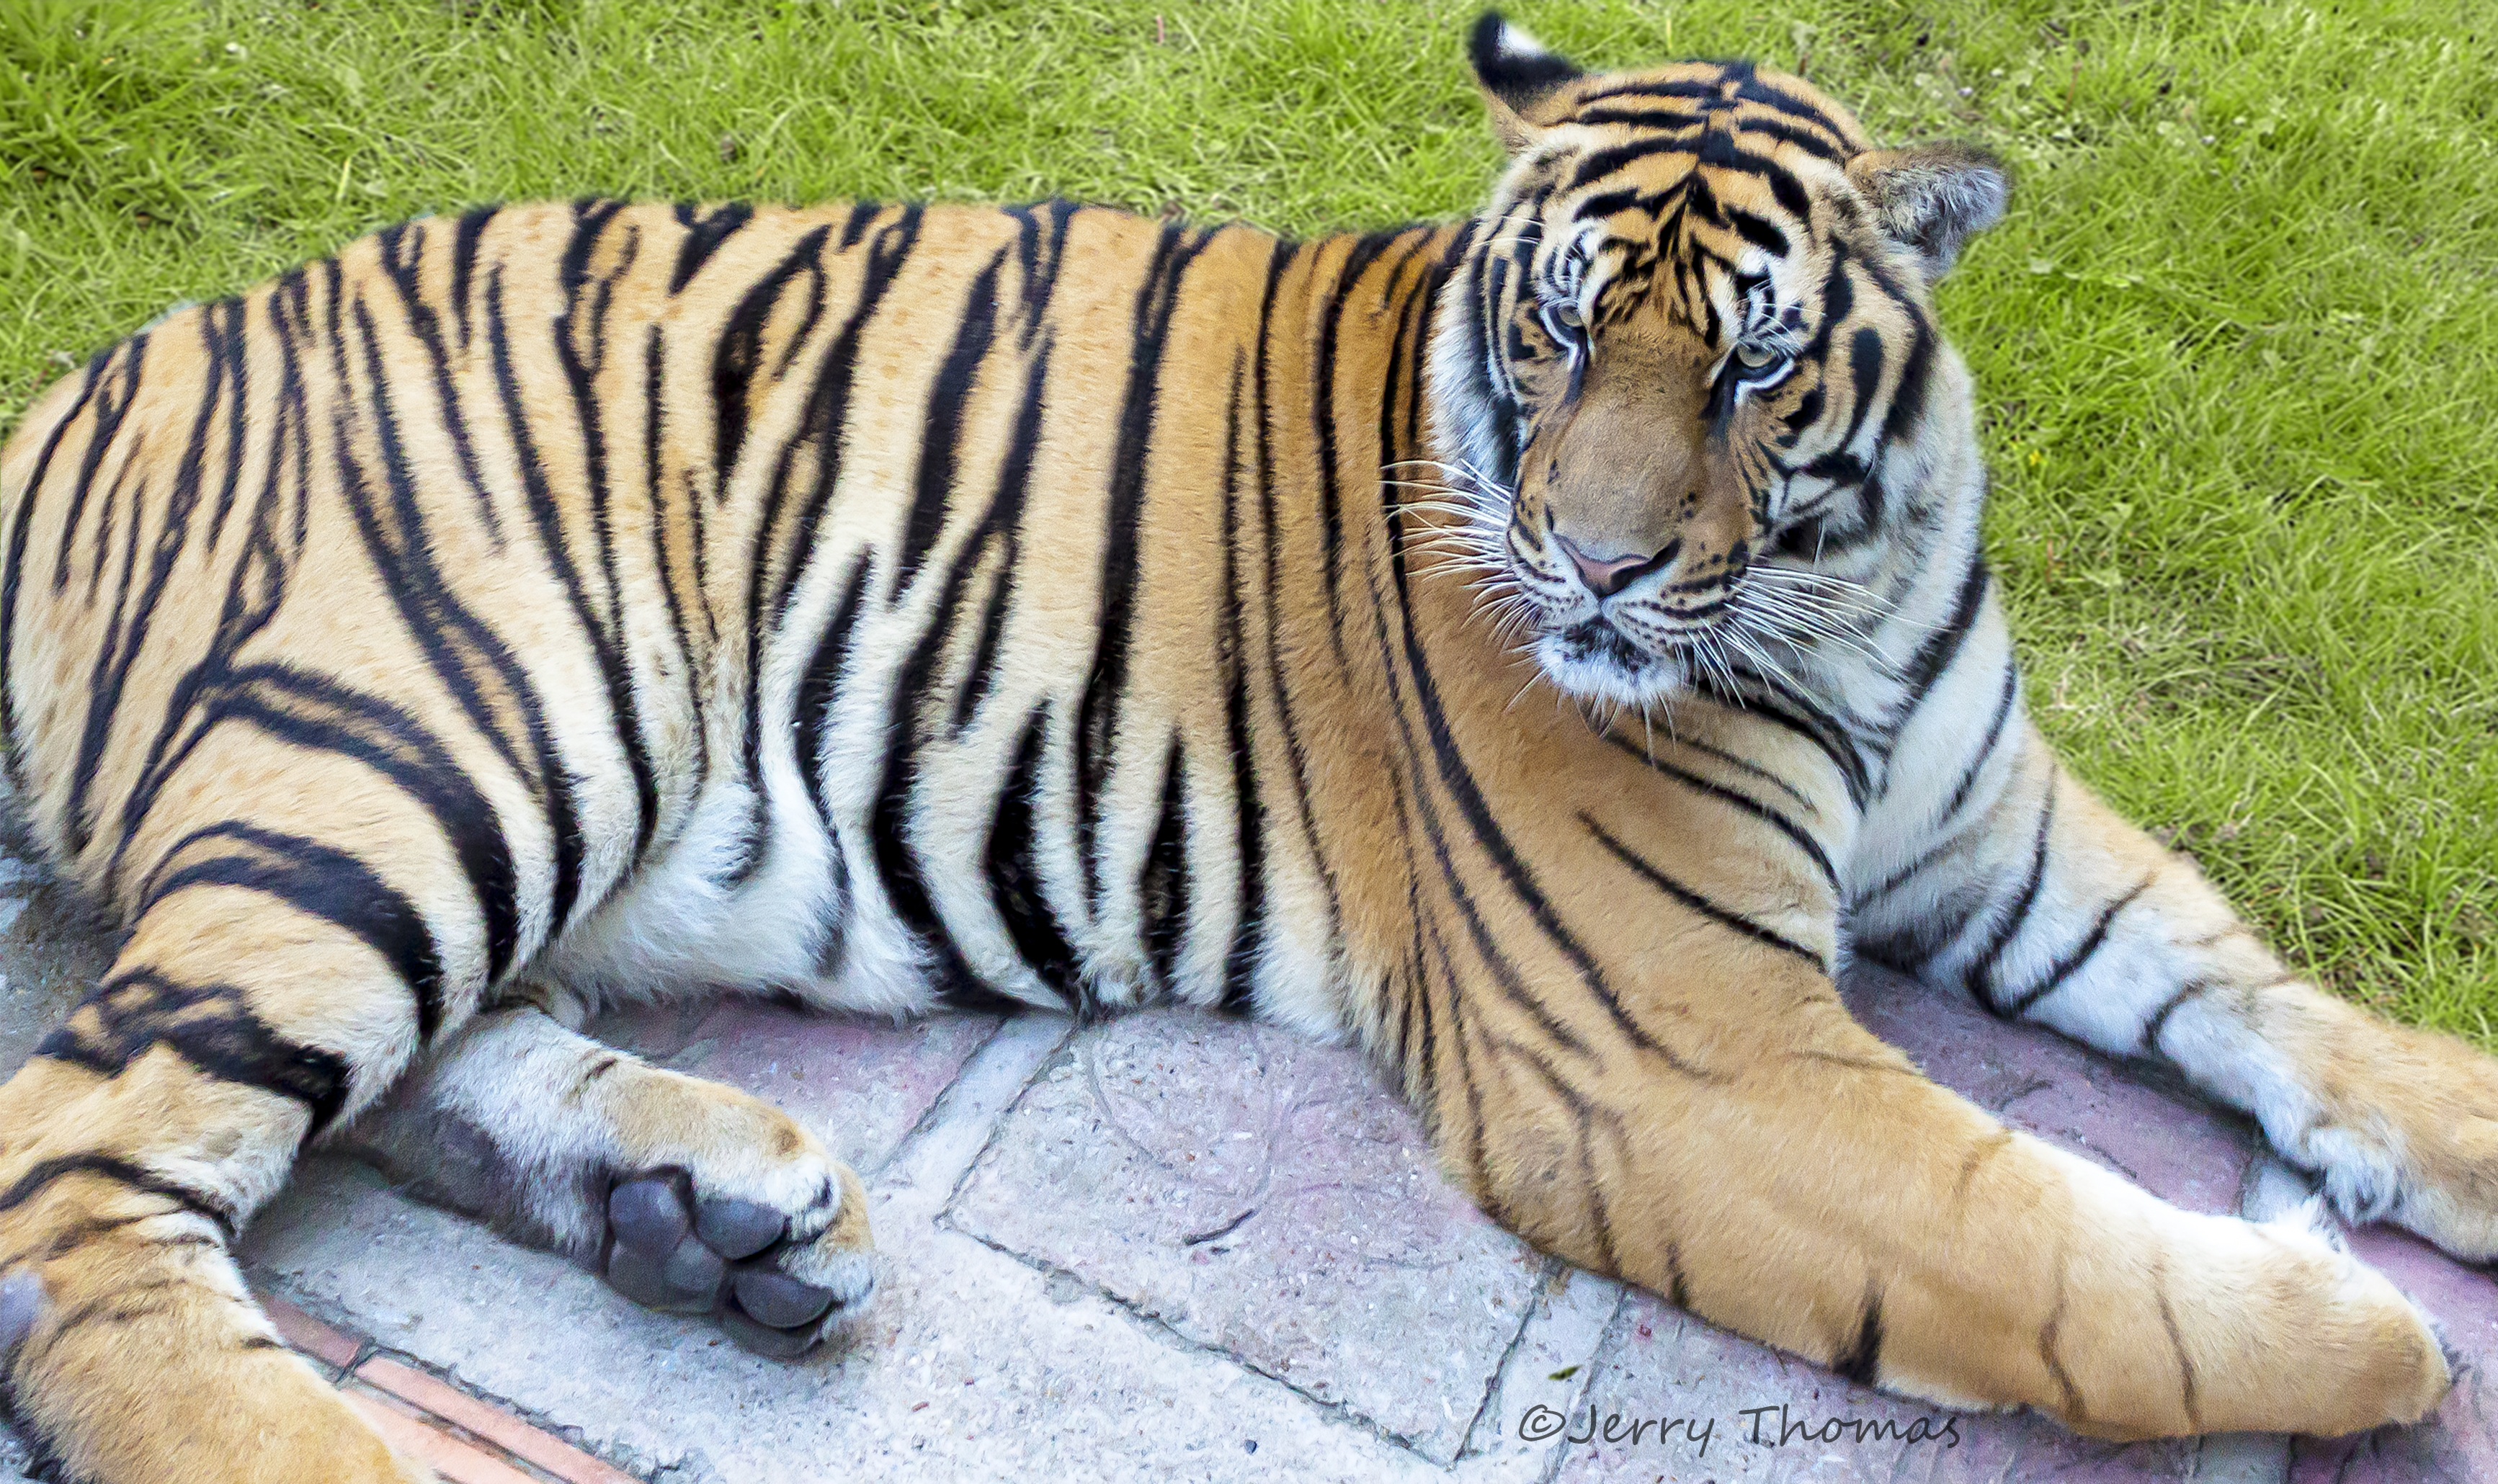
animal, wildlife, wild, fur, cat, feline, mammal, asia, predator, fauna, thailand, tiger, vertebrate, carnivore, thai, bengal, big cats, cat like mammal